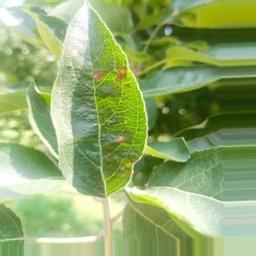
Label: Alternaria